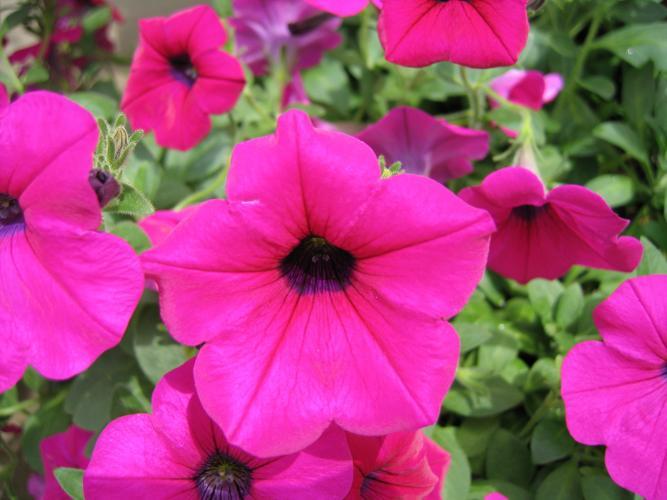
Label: petunia